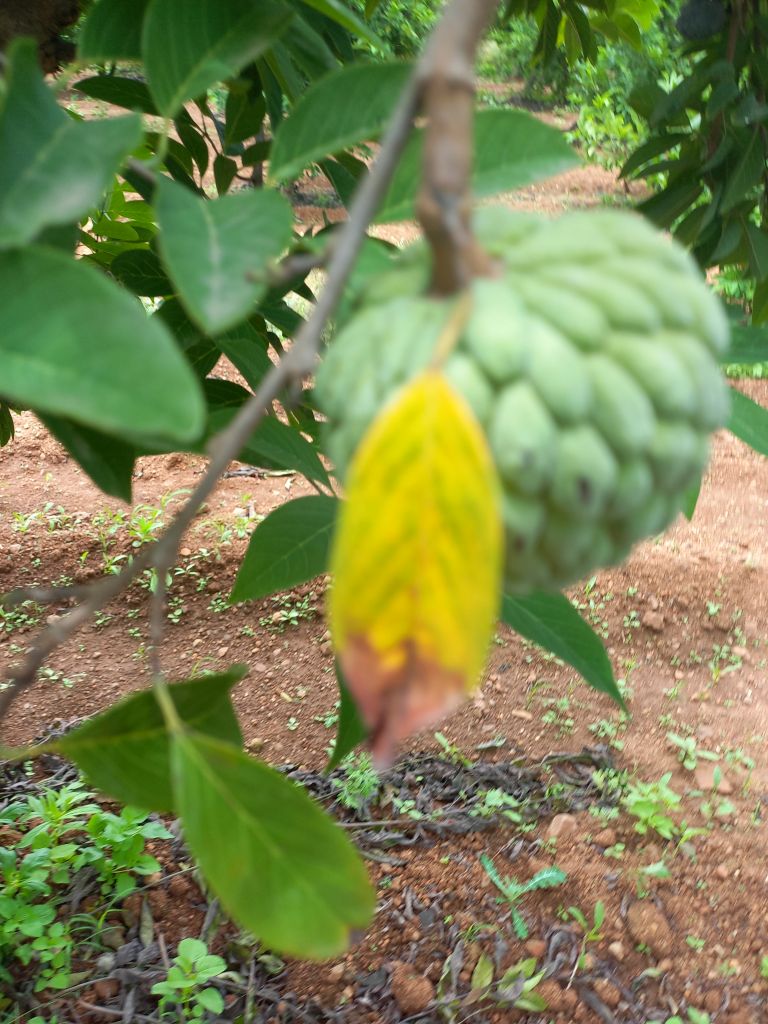
Disease label: Leaf spot on Leaves